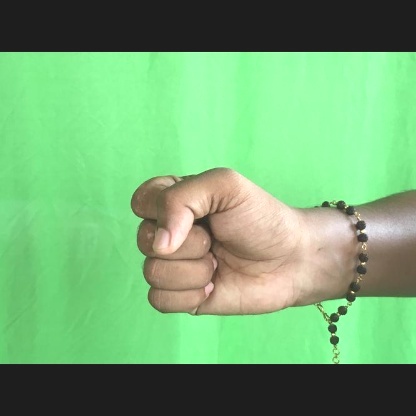
Mudra: Mushti